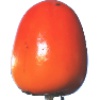
Label: Kaki 1